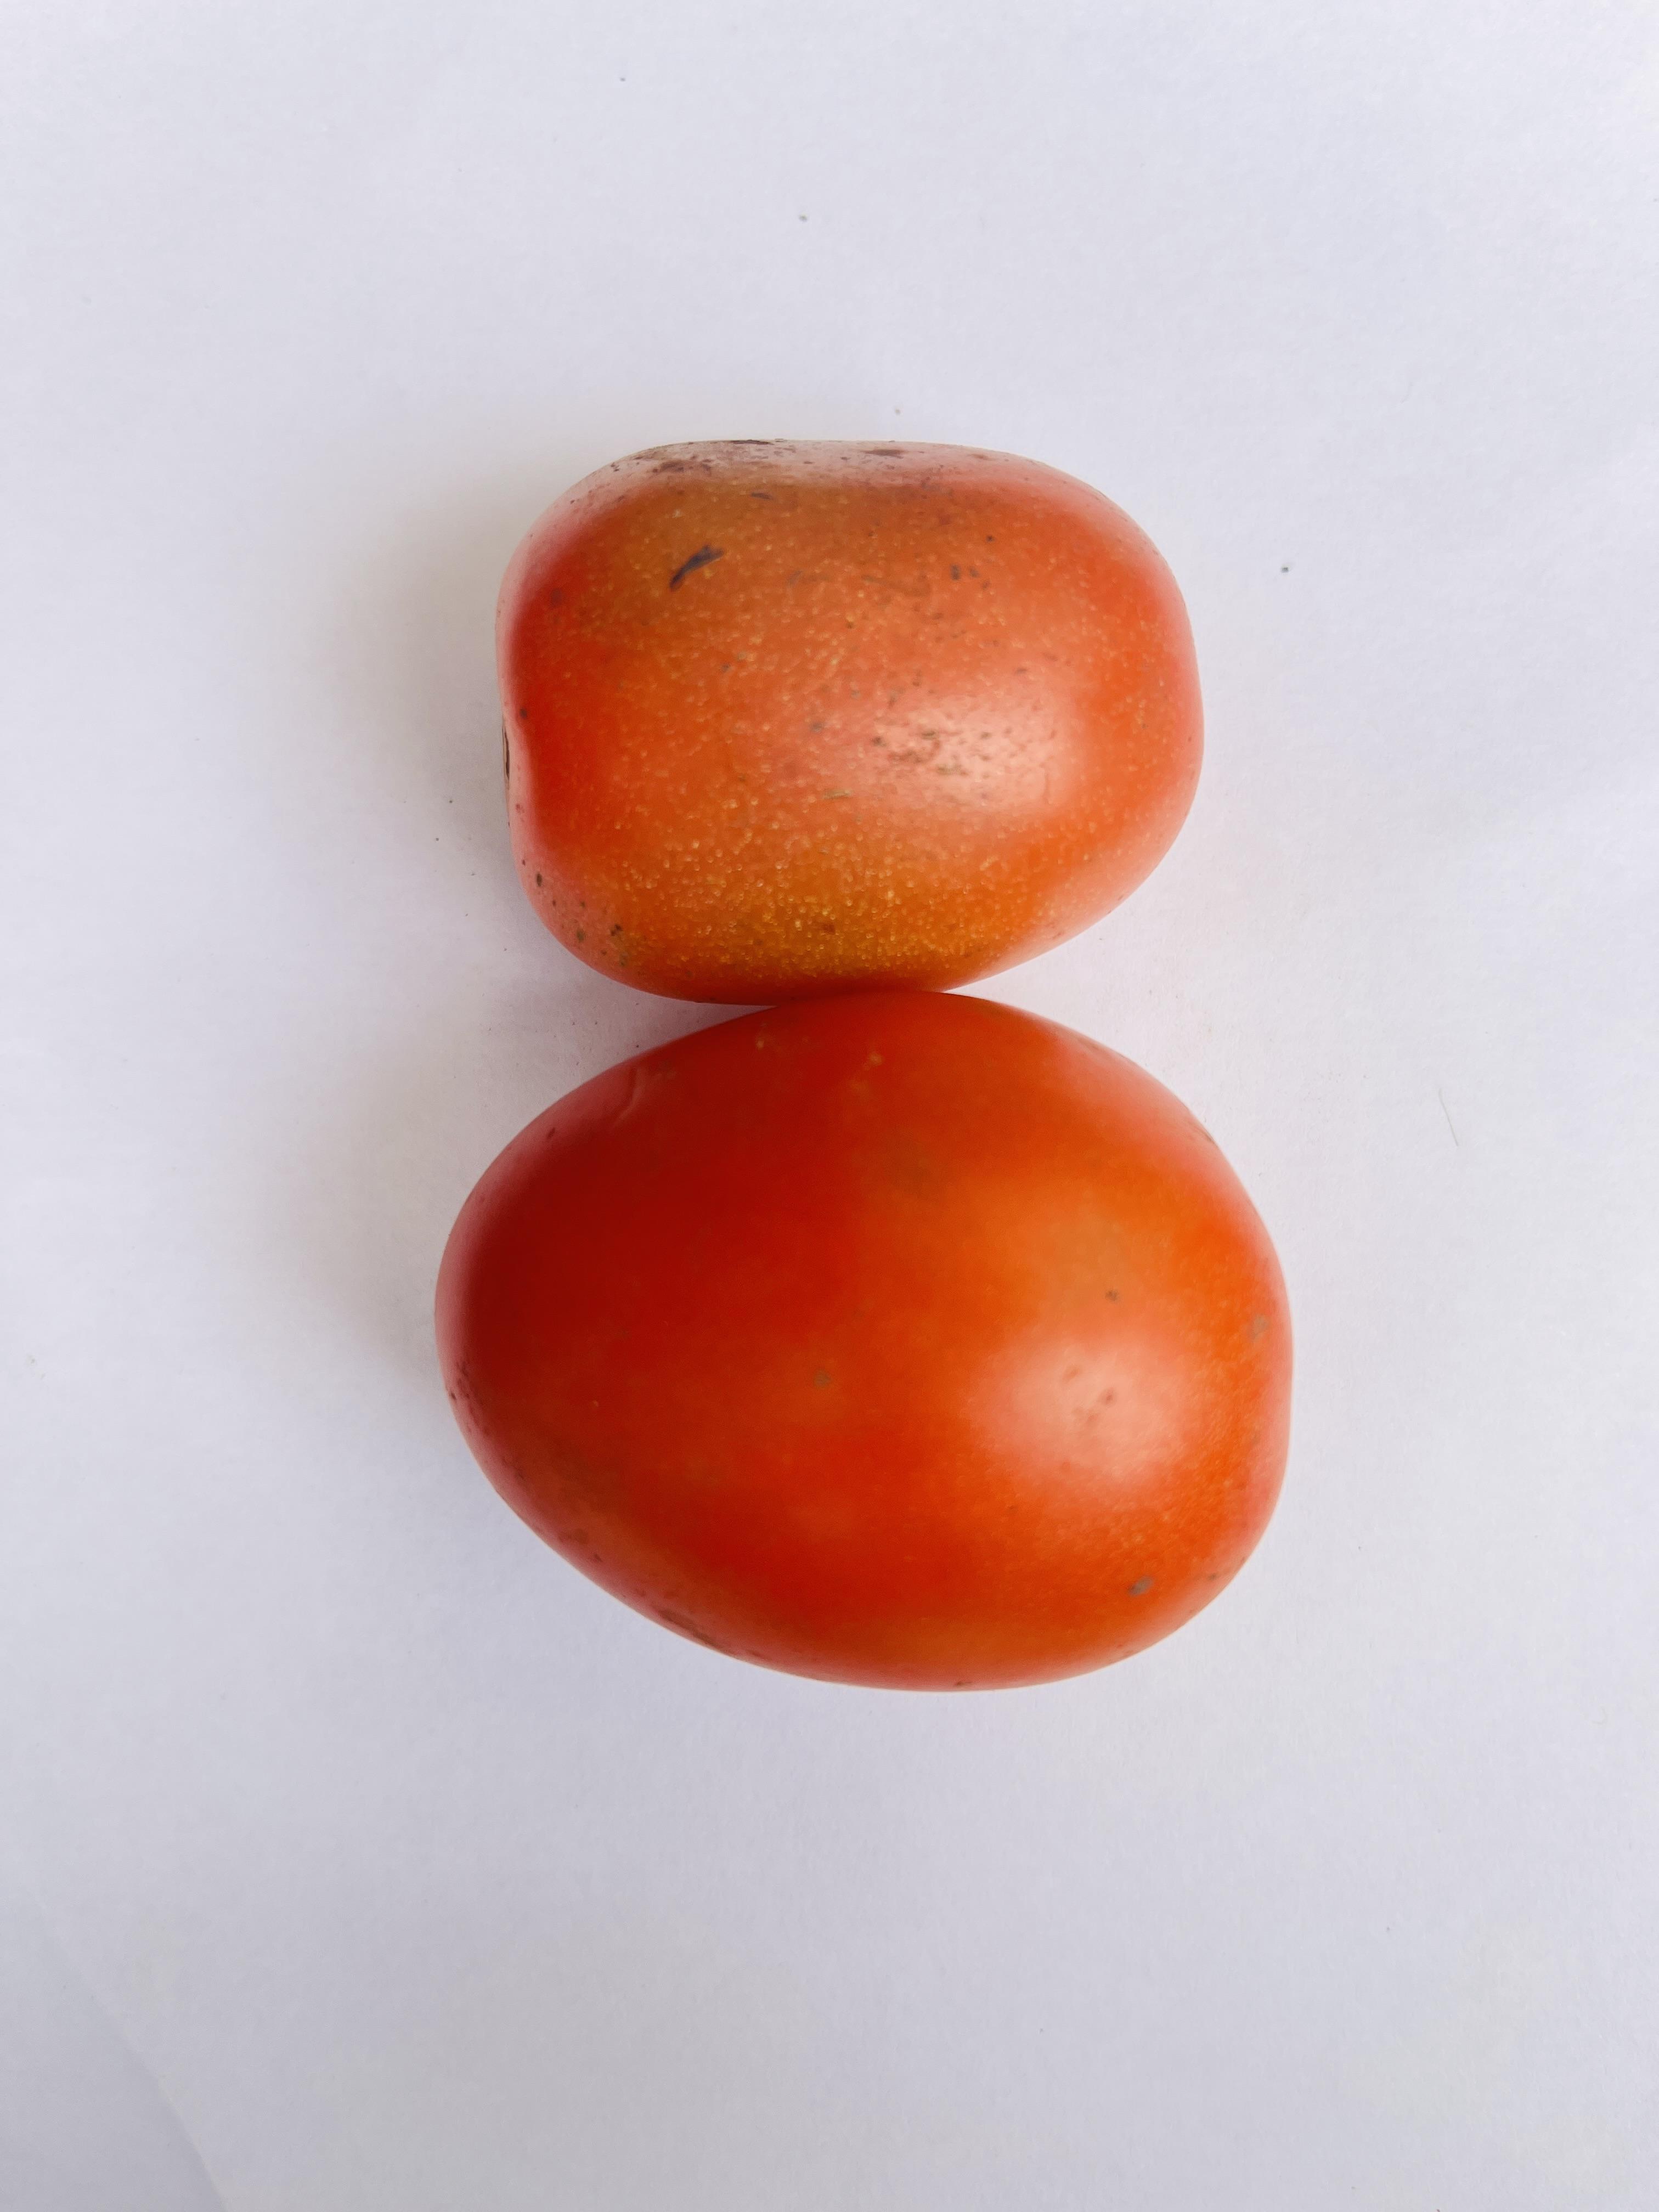
Label: Tomato